Peter Gerard Stuyvesant

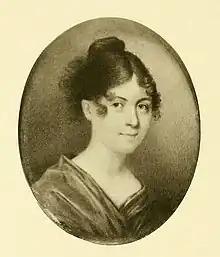
Helena Rutherfurd Stuyvesant

Stuyvesant was married twice. His first marriage was in 1803 to Susannah Barclay (1785–1805), the daughter of lawyer Thomas Henry Barclay, a Loyalist during the American Revolutionary War who became one of the United Empire Loyalists in Nova Scotia.